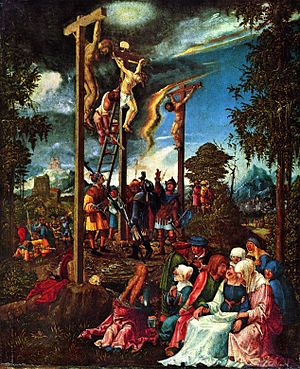
Korsfæstelse / Romerriget
Albrecht Altdorfers Korsfæstelsen af Kristus fra 1526.
Korsfæstelse er en henrettelsesmetode, der især er kendt fra Romerriget. Den anvendtes på sørøvere, andre forbrydere, på slaver og udlændinge; ikke på romerske borgere. Selv om mange romere aldrig havde set en korsfæstelse, kendte alle dog til afstraffelsen, der blev anset som så brutal, at Cicero i Pro Rabirio omtaler det upassende i at nævne ordet "kors" i dannet samtale.